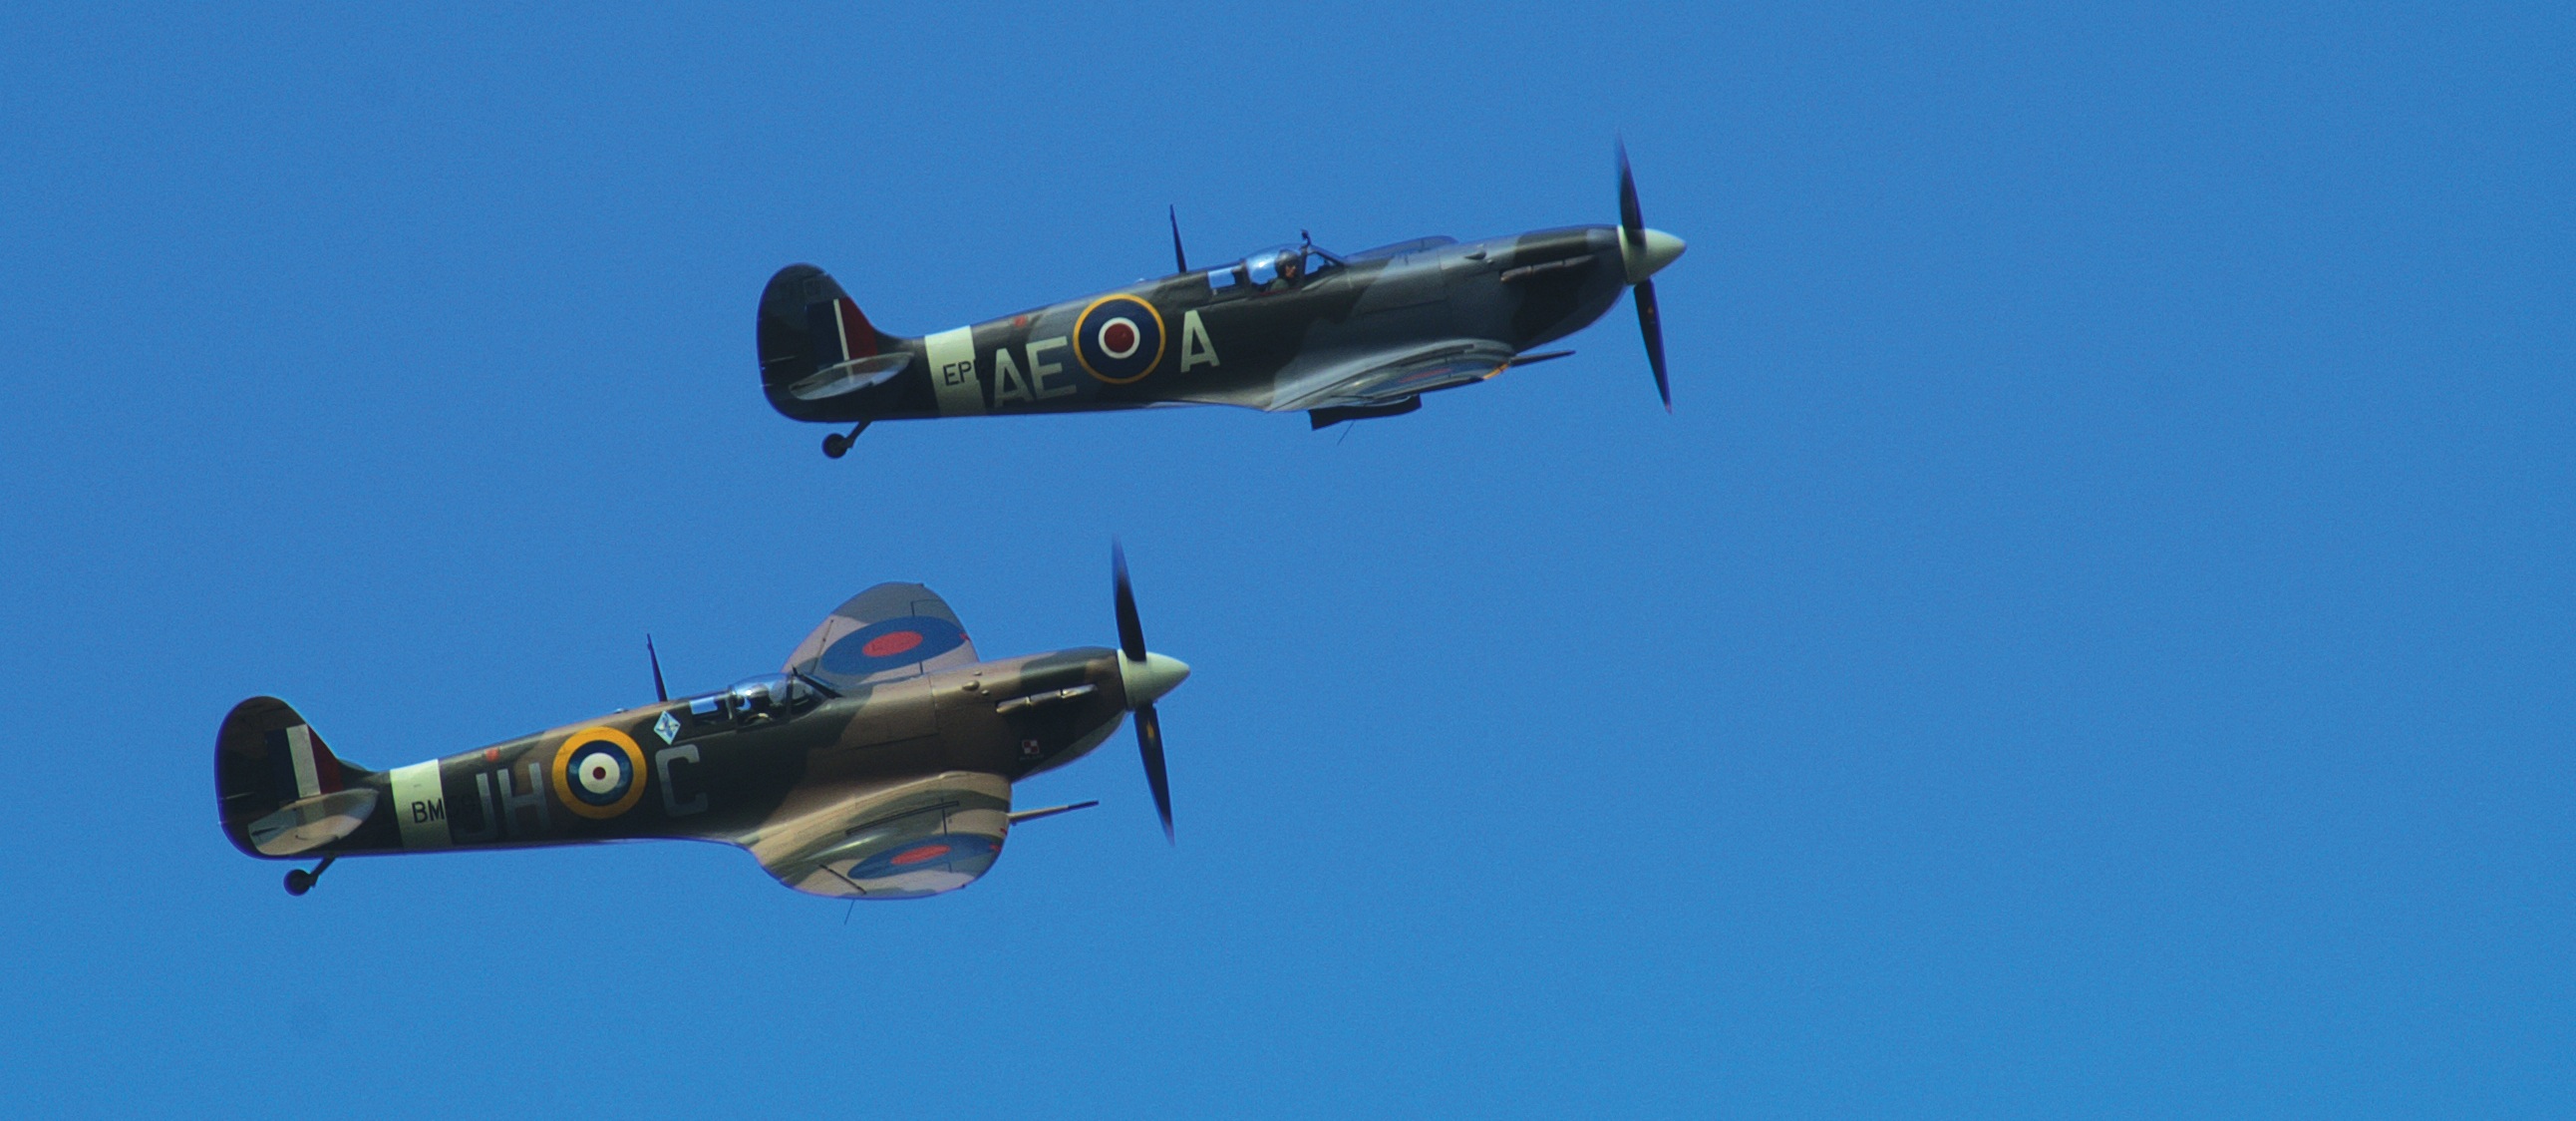
wing, vintage, air, fly, airplane, plane, aircraft, military, transport, vehicle, aviation, flight, world, war, pilot, battle, aeroplane, engine, british, history, britain, royal, propeller, airshow, landing, fighter, spitfire, raf, force, air show, fighter aircraft, military aircraft, ww ii, atmosphere of earth, aircraft engine, propeller driven aircraft, vought f4u corsair, supermarine spitfire, curtiss p 40 warhawk, douglas sbd dauntless